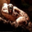
Label: frog